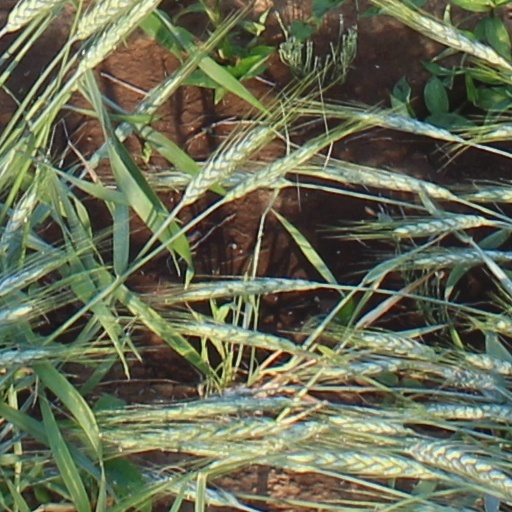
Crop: wheat